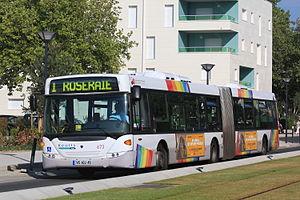
Le réseau de transports en commun angevins est organisé par la communauté urbaine Angers Loire Métropole. Commercialisé sous la marque Irigo, il est composé d'un réseau de bus, d'autocars péri-urbains et d'une ligne de tramway. Les transports en commun angevins sont gérés par délégation de service public par le groupe RATP Dev depuis le 1ᵉʳ juillet 2019, après 40 années passées sous la tutelle de Keolis. Le réseau couvre le territoire de la communauté urbaine d'Angers Loire Métropole soit 29 communes et environ 290 000 habitants.
Cette liste des réseaux urbains et interurbains de France a pour objectif de rassembler l'ensemble des réseaux de transports interurbains et urbains de la France.